Infantry support gun

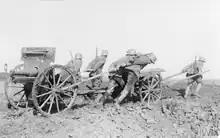
German stormtroopers with a modified Russian M1909 mountain gun, c.1916–1918

Infantry support guns drew much interest in course of World War I because of the developments in trench warfare. In addition to the usual requirements that they needed to be portable enough to be carried by infantry, two separate capabilities were desired. First, it needed to engage in high angle indirect fire, especially given the prevalence of trenches. Second, it needed to be capable of low angle direct fire, while being carried by assault infantry, to engage strongpoints, bunkers, and other fortifications. Some infantry support guns that appeared between world wars, such as the German 7.5 cm leichtes Infanteriegeschütz 18 and Japanese Type 92 battalion gun were designed to meet all these requirements simultaneously and saw action during WWII.